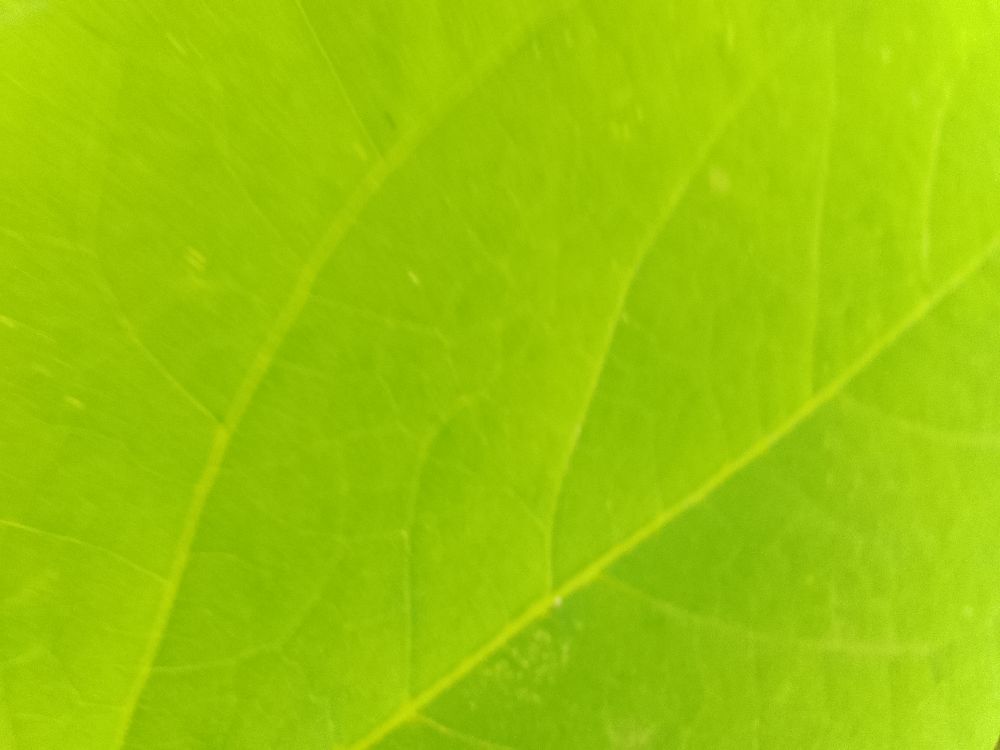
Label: healthy